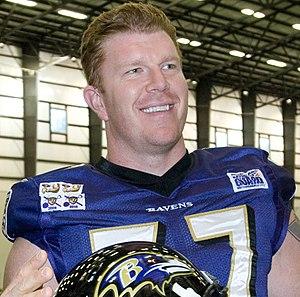
Matthew Robert « Matt » Birk, né le 23 juillet 1976 à Saint Paul, est un joueur américain de football américain.